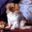
Label: dog